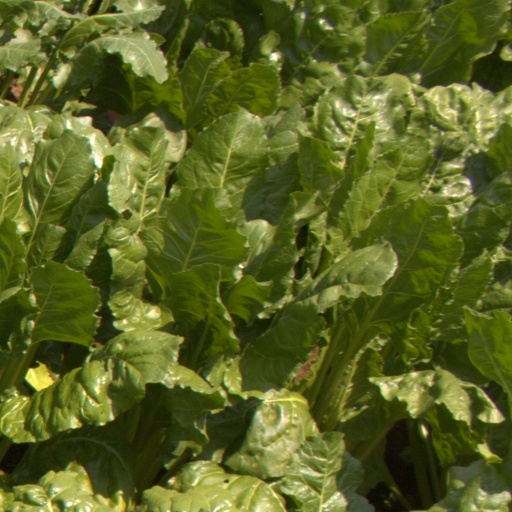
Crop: sugar beet